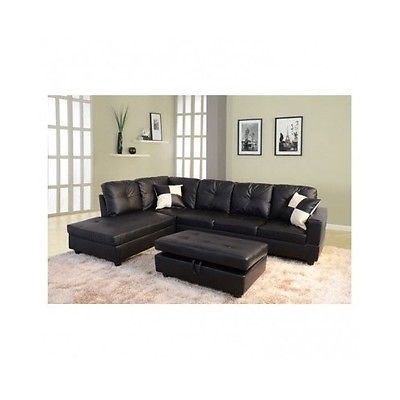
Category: sofa